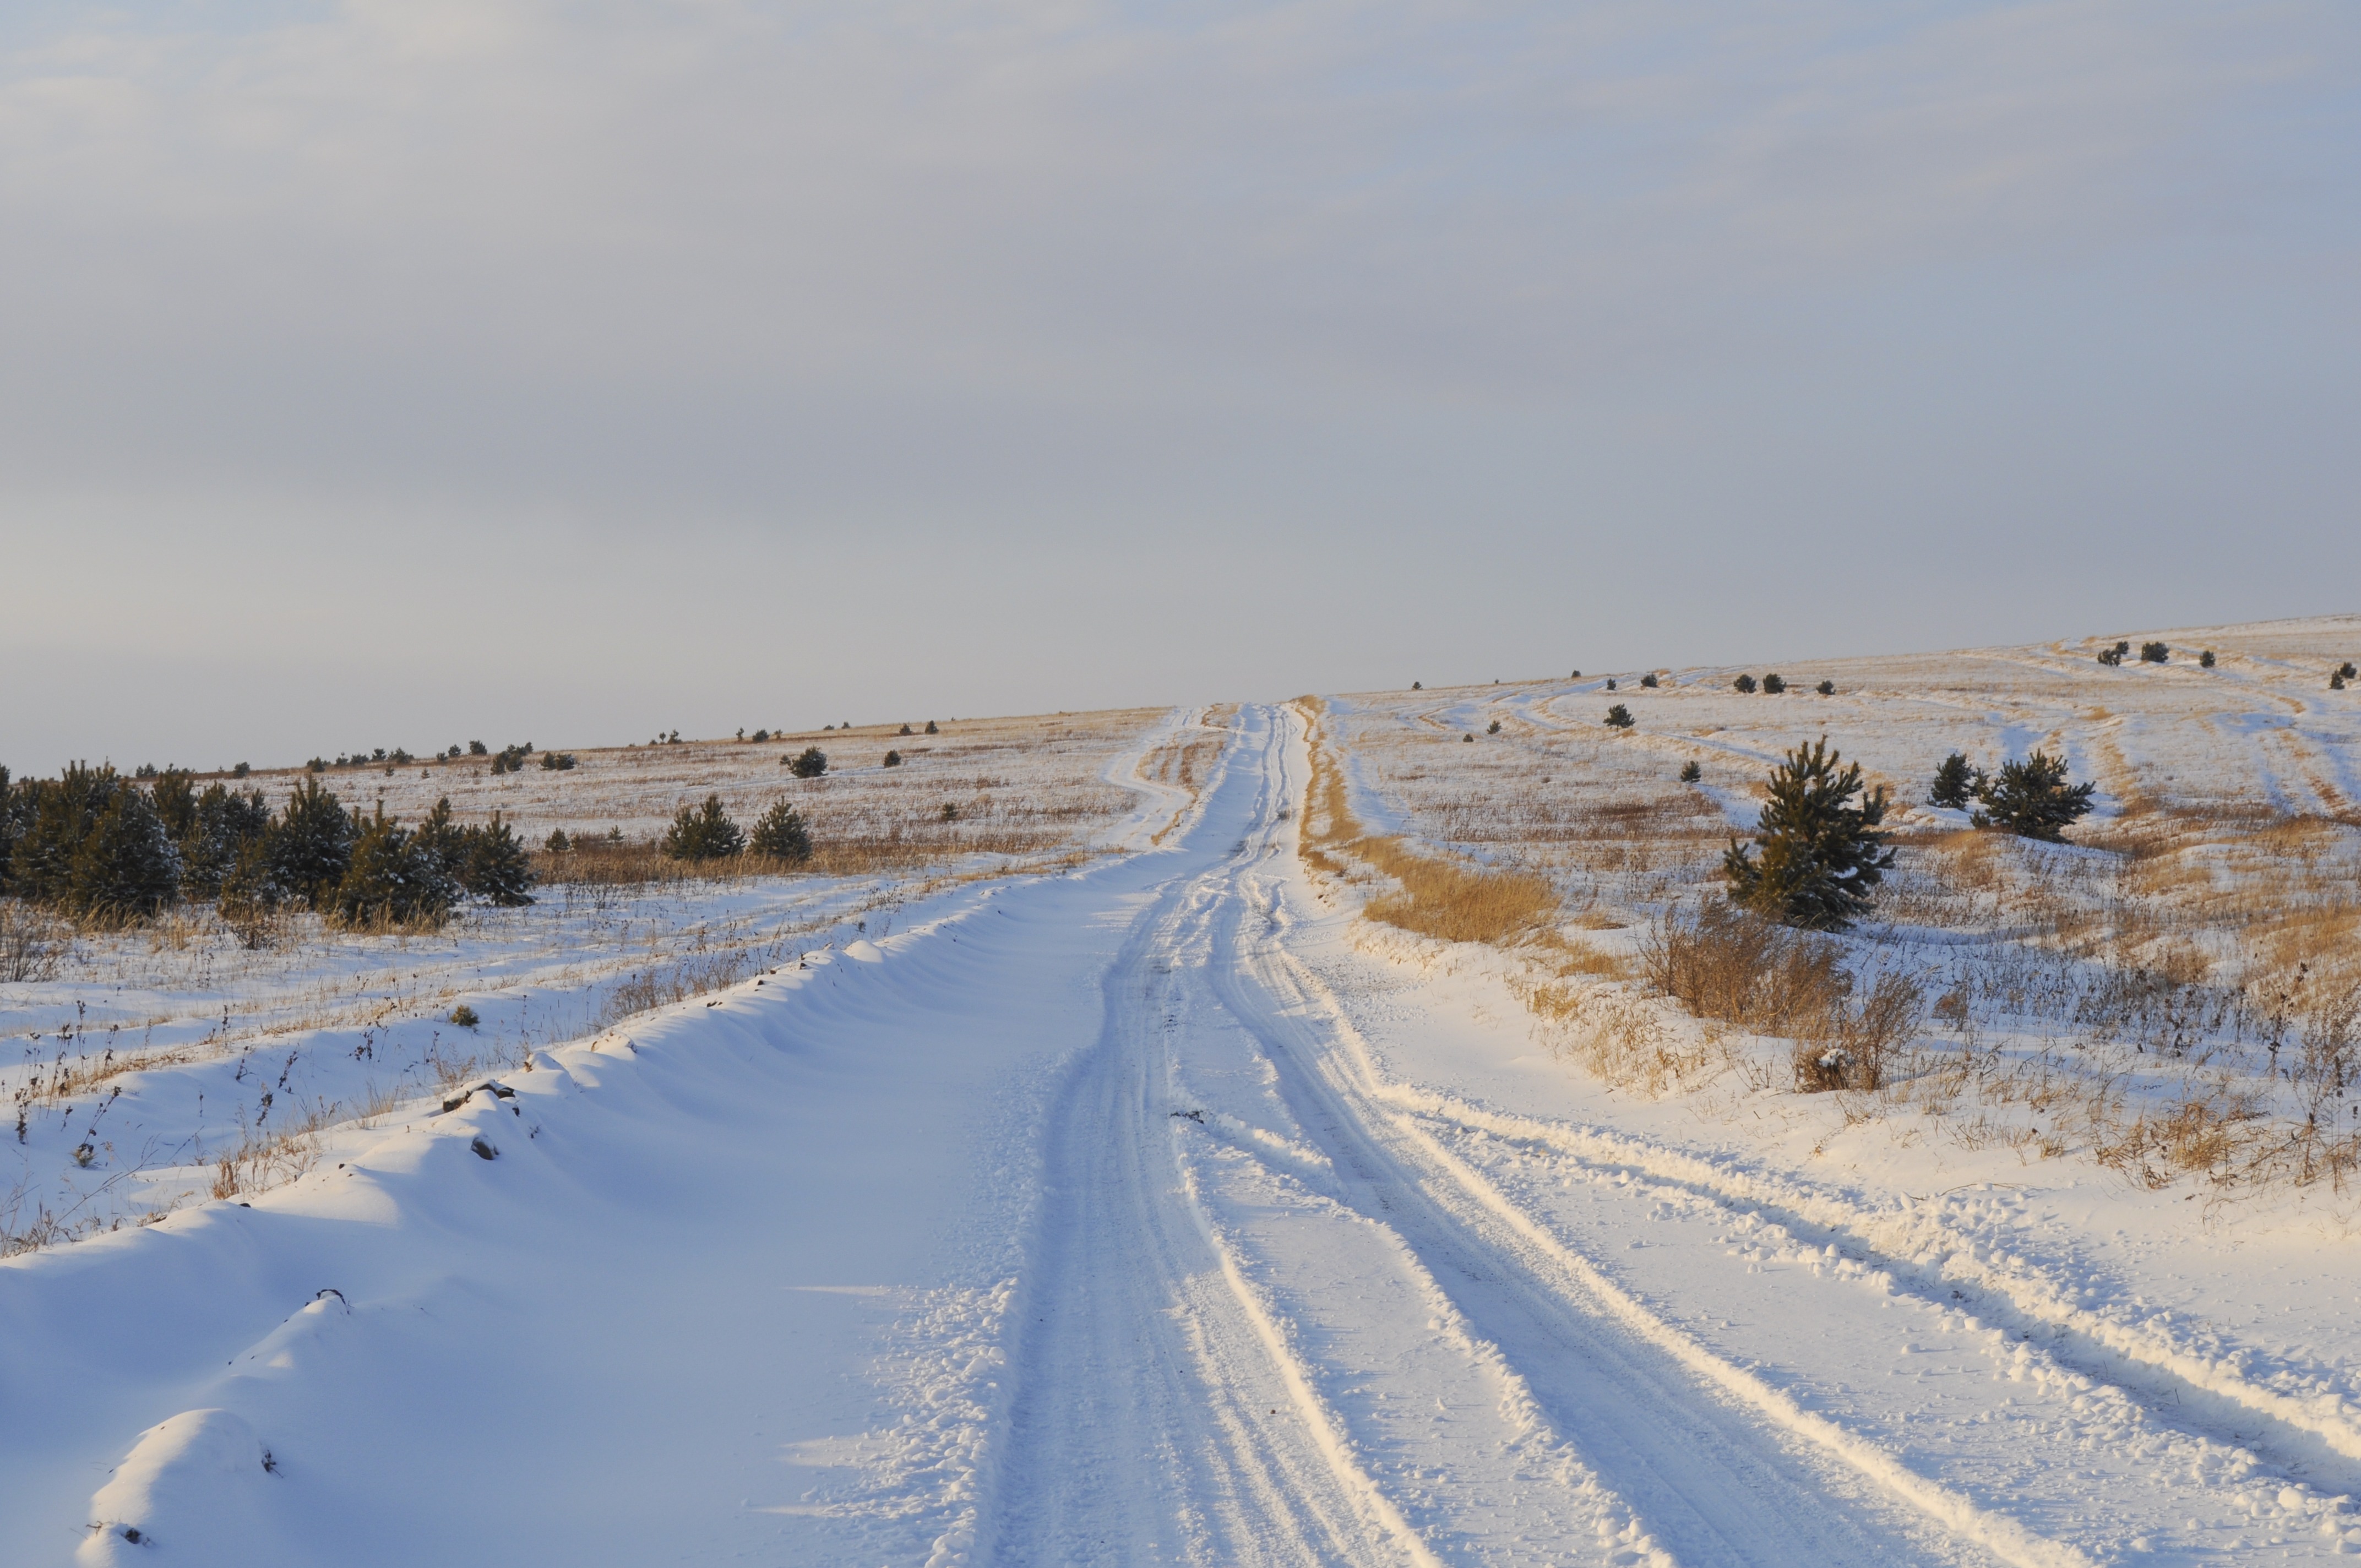
nature, forest, sand, snow, winter, road, frost, ice, weather, arctic, season, trees, freezing, natural environment